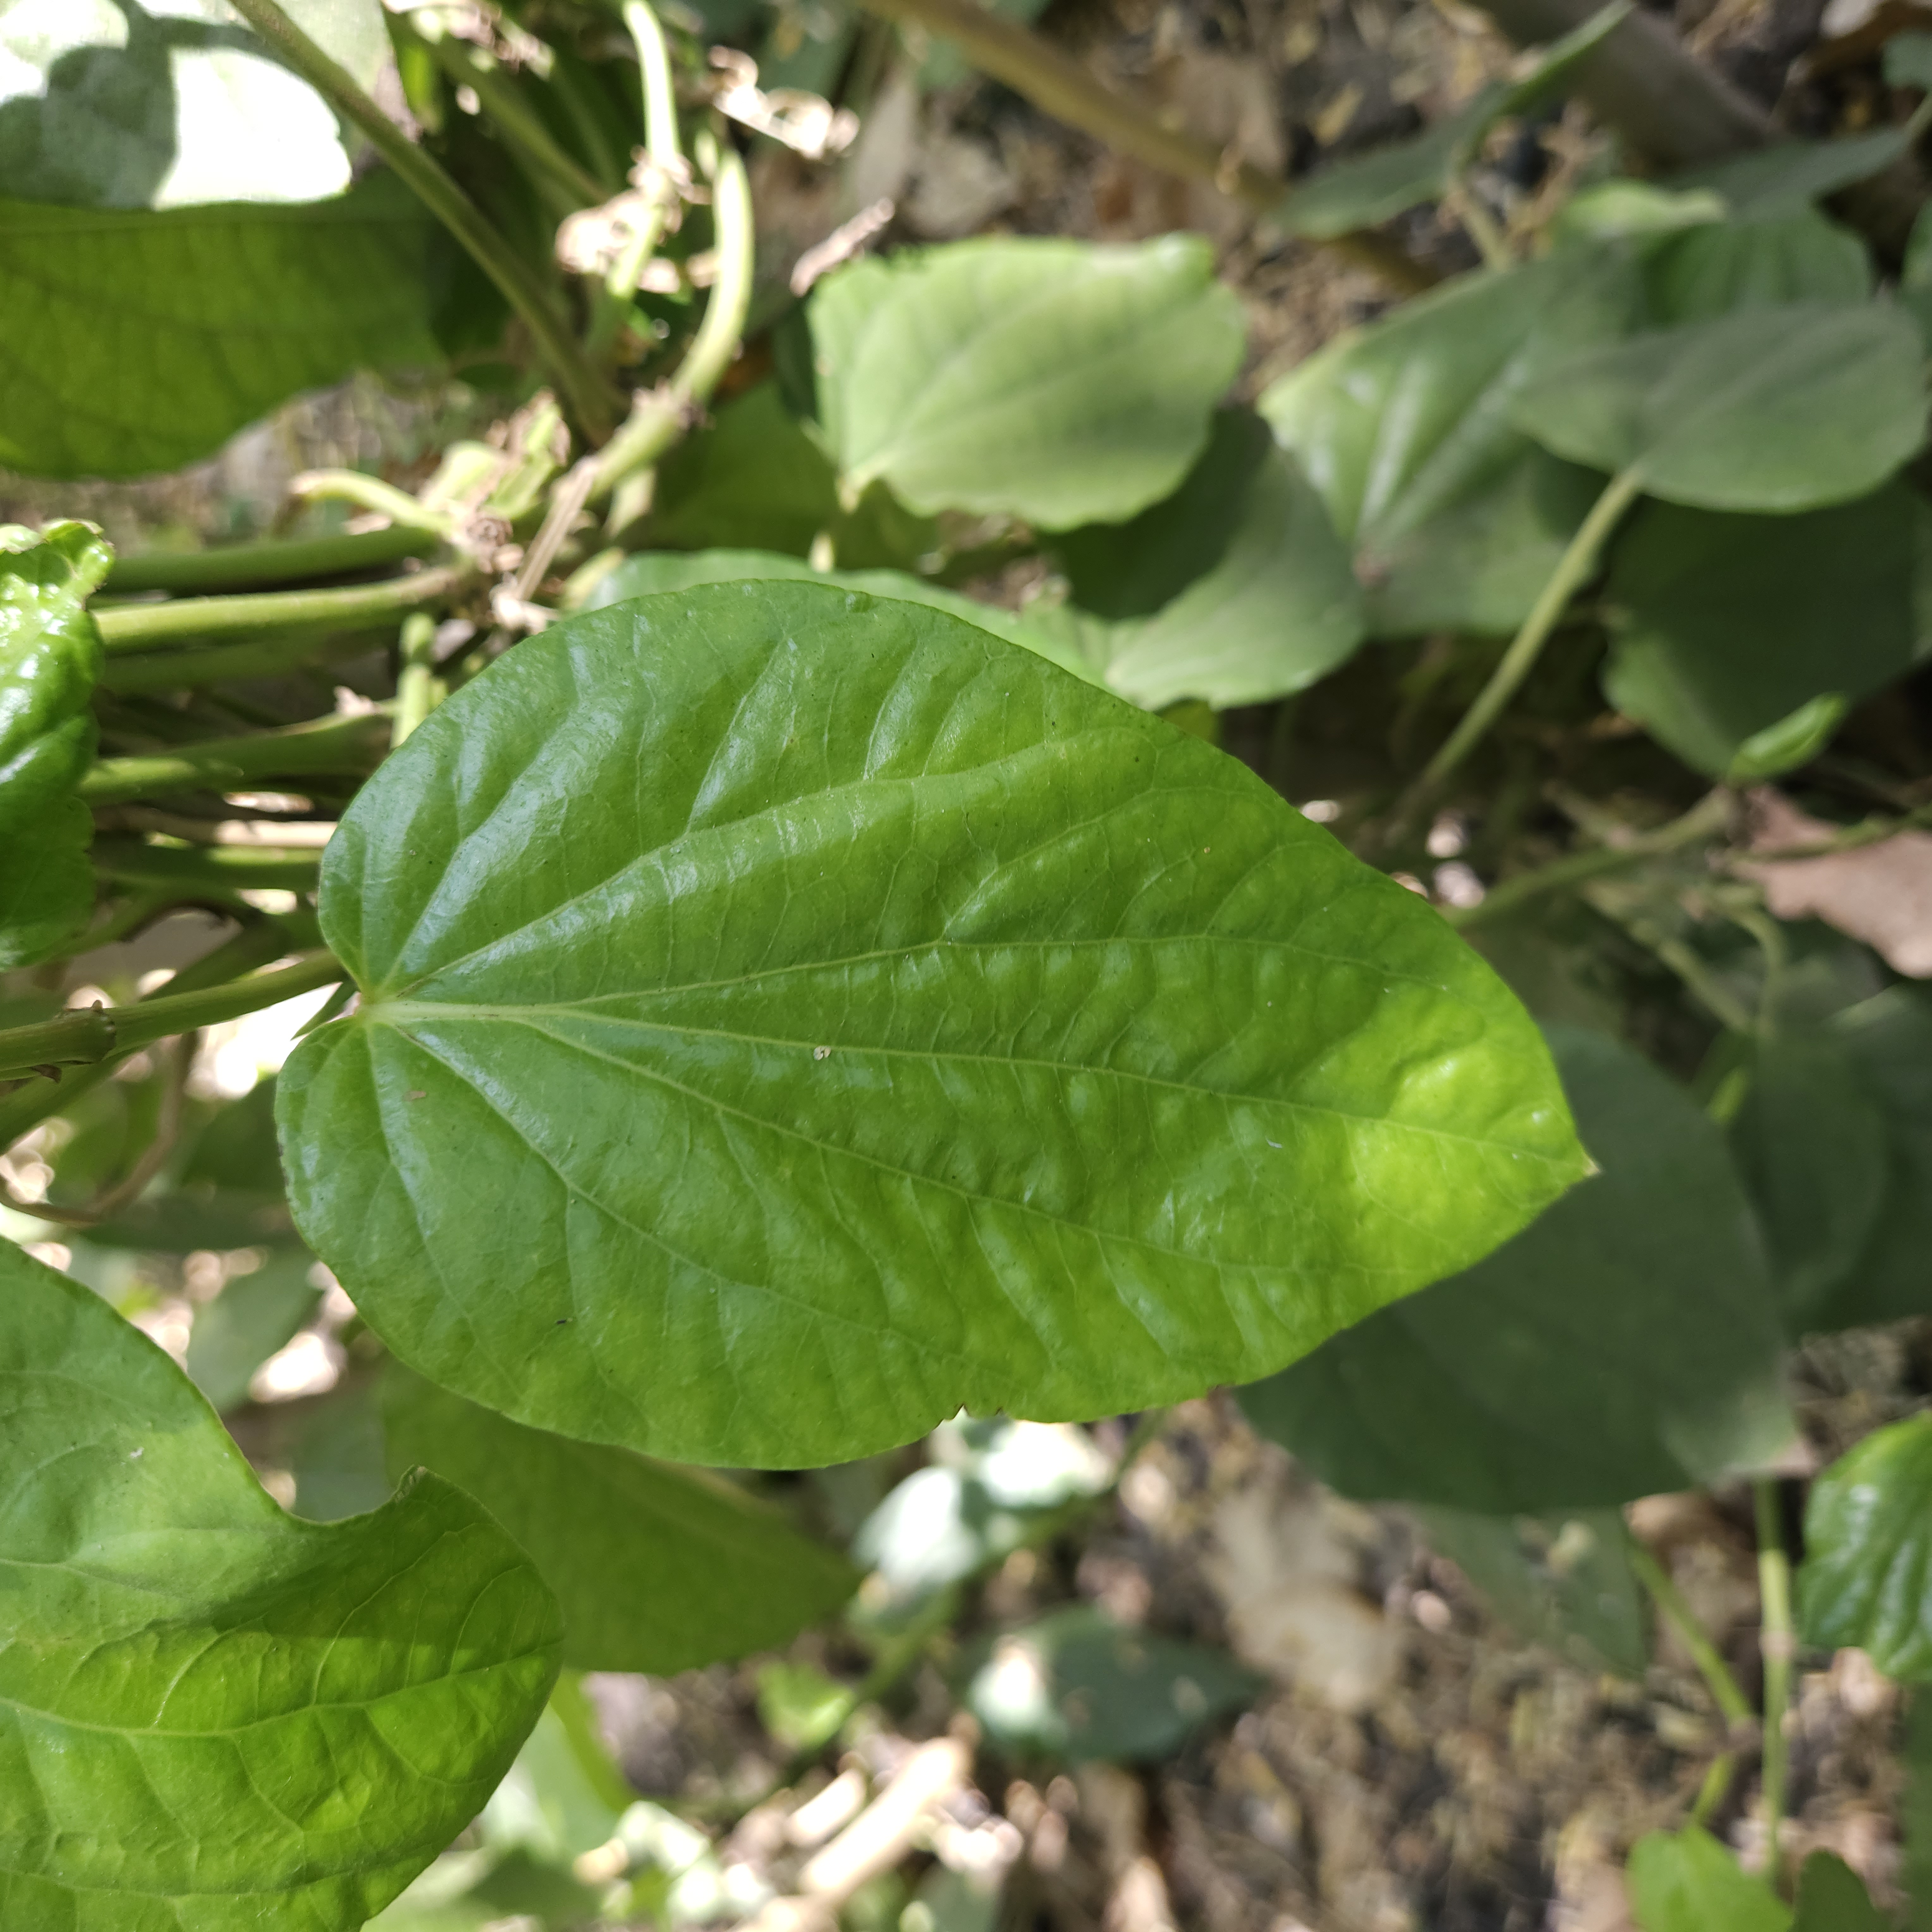
Label: Healthy